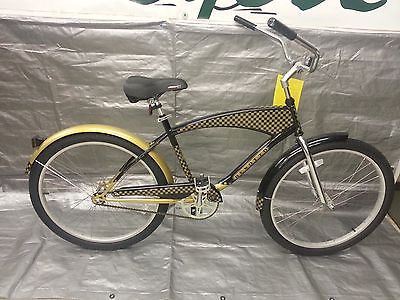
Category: bicycle